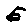
Label: 5